Folly Bah Thibault

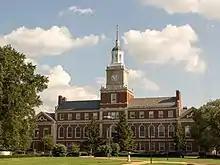
Howard University

Folly was born in Conakry, Guinea in 1978. She spent her early childhood years in Conakry before her family relocated to Nairobi, Kenya in 1987.